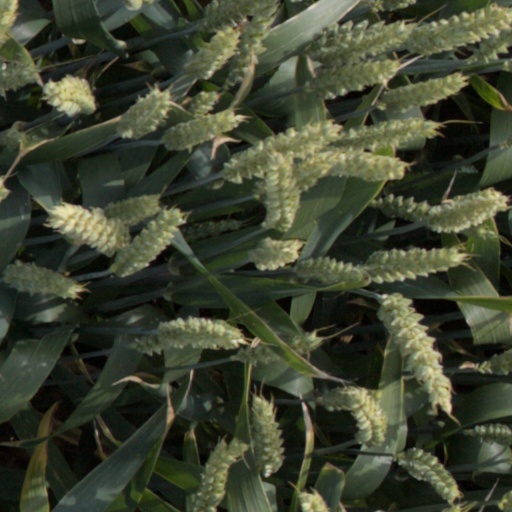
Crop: wheat